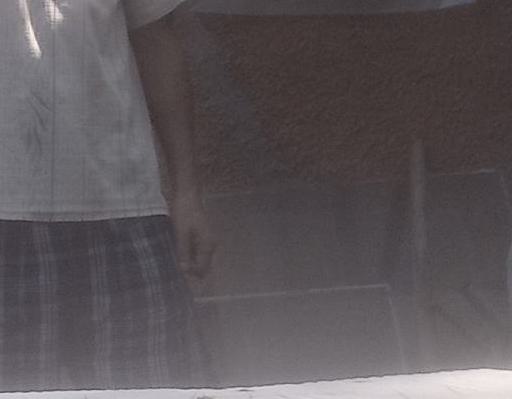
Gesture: no_gesture